Mitsubishi Logistics

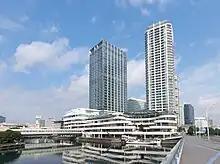
Yokohama Dia Building is one of the largest office buildings in the area.

The company's central office building was planned in the aftermath of the Great Kanto Earthquake and completed in 1930. The term 'trunk room' is said to have been conceived to advertise this new building, which stored precious pieces of art and expensive kimono. A renovation project began in 2010, involving the partial replacement of the structure with a 90-metre modern office building designed to match, alongside reinforcement of the remaining original structure. The renovation was completed in 2014.